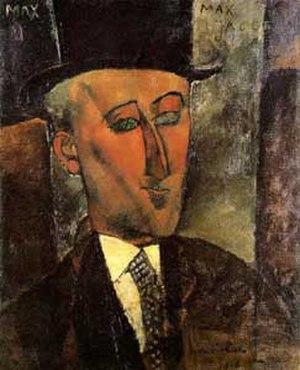
Max Jacob, né le 12 juillet 1876 à Quimper et mort le 5 mars 1944 à Drancy, est un poète moderniste et romancier mais aussi un peintre français.